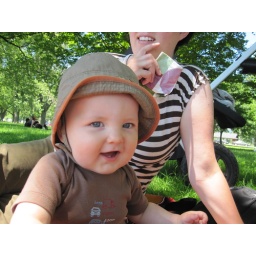
We had a picnic down by the lake and waited for the Tall Ships to sail by.